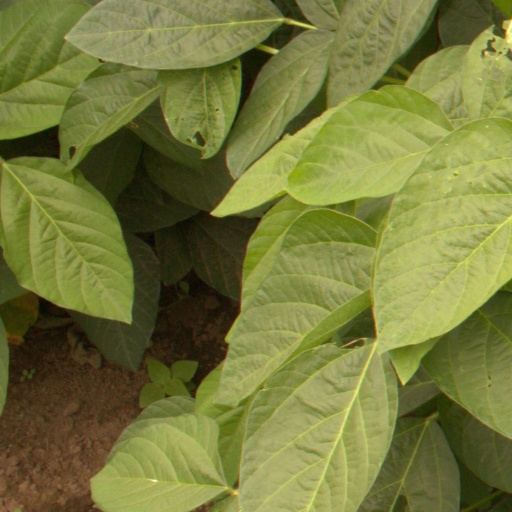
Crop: soybean